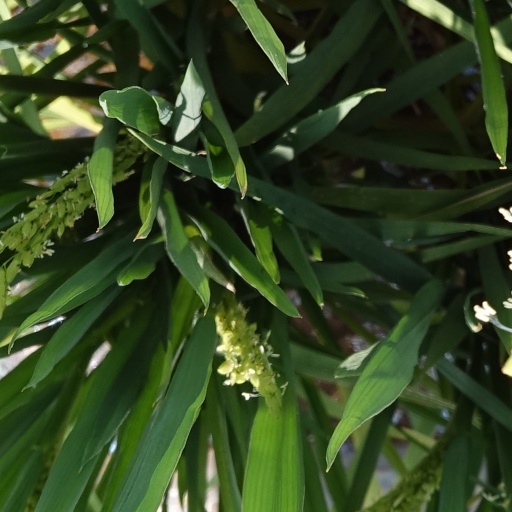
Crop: rice